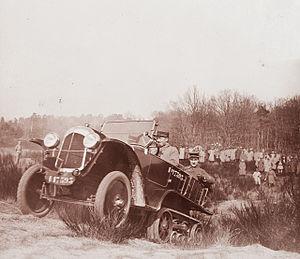
Les débuts de la mécanisation automobile des armées françaises voient les premières expériences de mise en service à des fins militaires de véhicules motorisés automobiles par l'armée française au tournant des XIXᵉ et XXᵉ siècles, pendant la Première Guerre mondiale et la décennie qui suivit celle-ci.